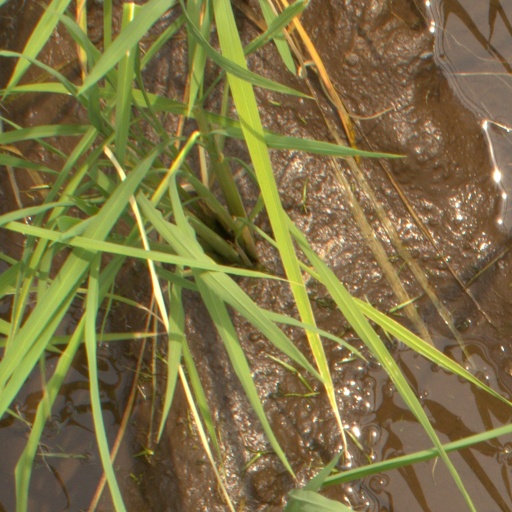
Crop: rice